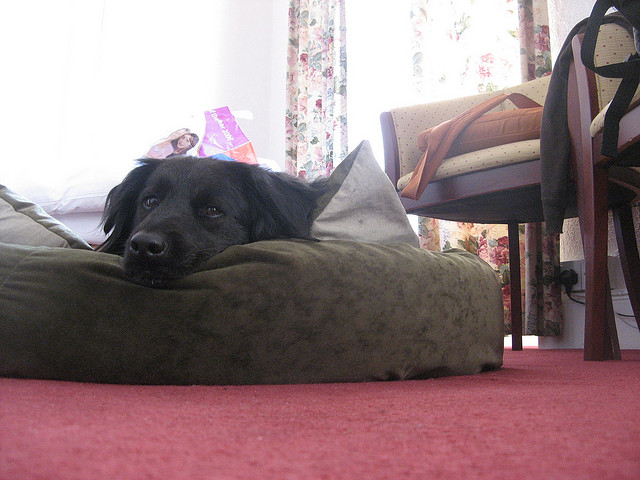
user: Given an image and a question. Answer the question in a short answer. Question: Is the dog sad or just sleepy? Short Answer:
assistant: sleepy